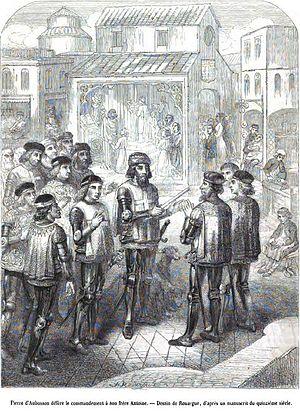
Pierre d'Aubusson (1423-1503), 40ème grand-maître de l'ordre des Chevaliers Hospitaliers de Jérusalem (1476), cardinal (1489).